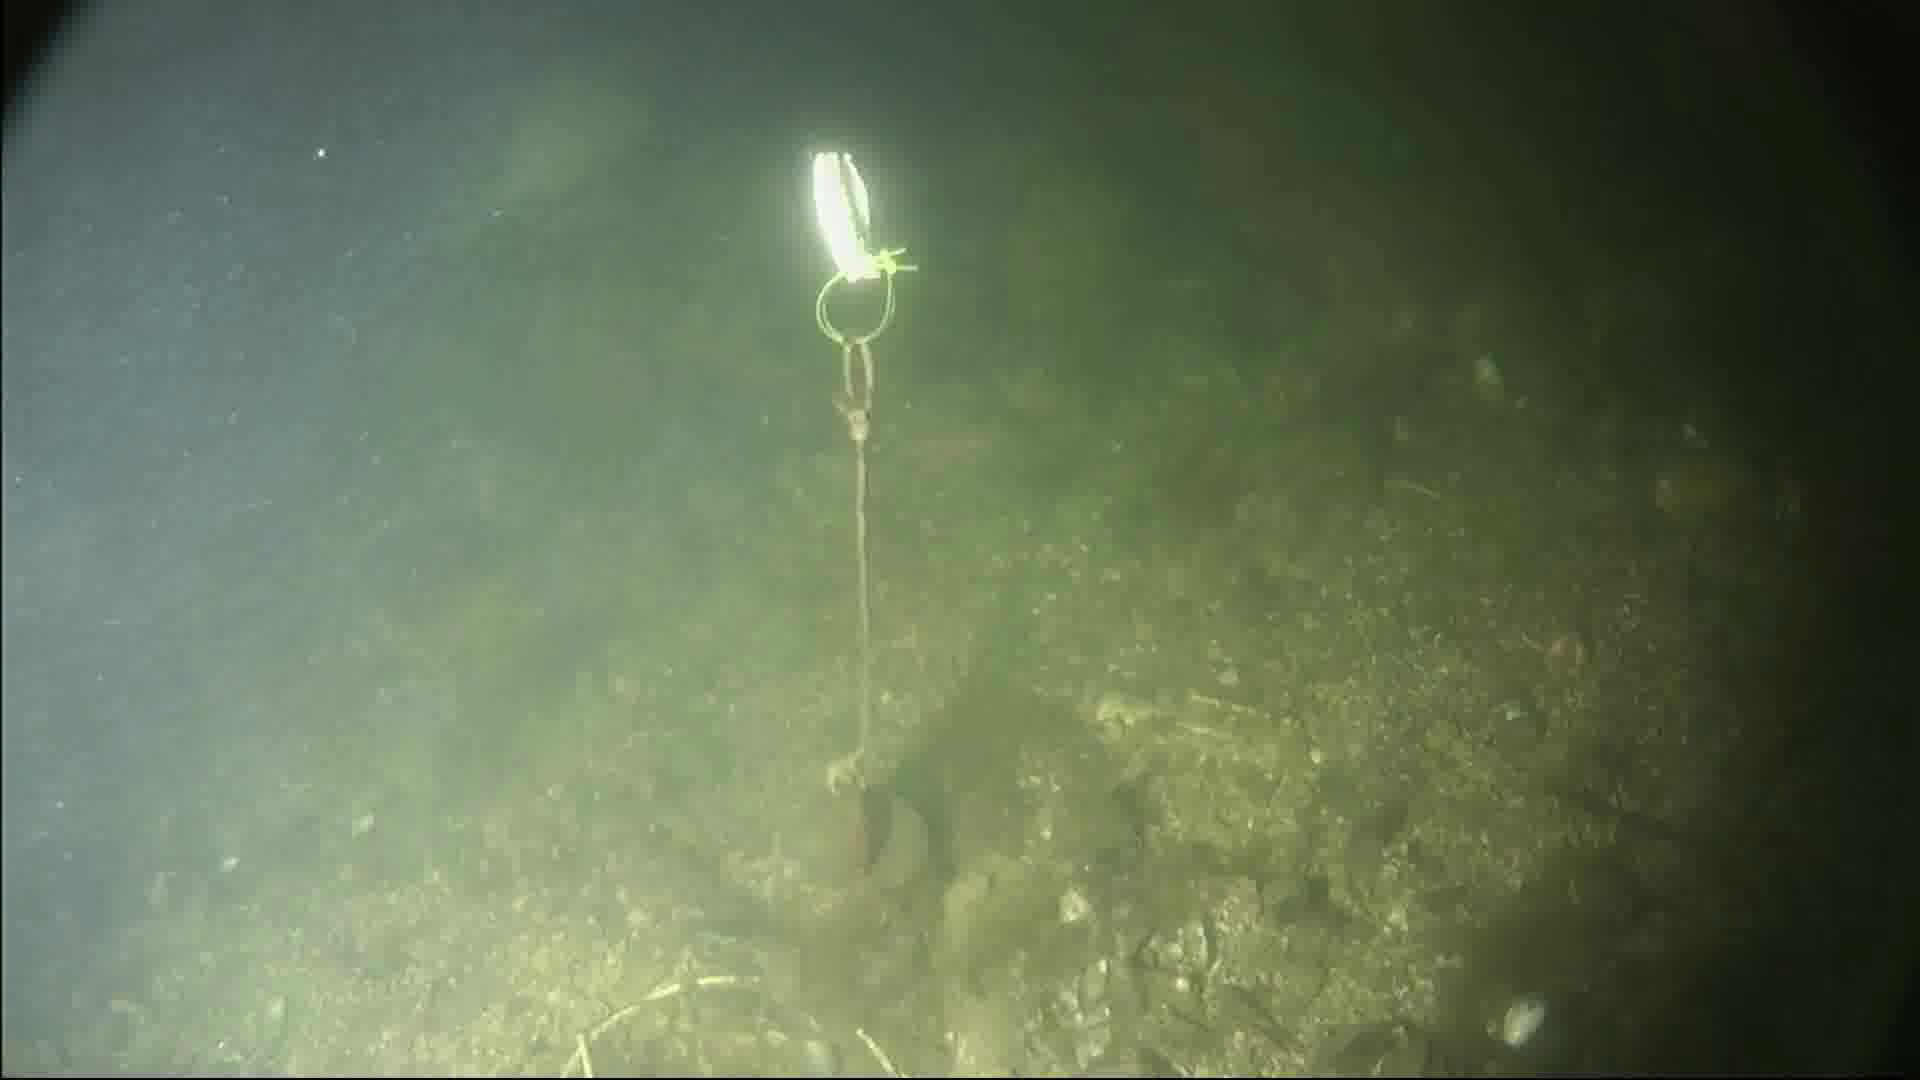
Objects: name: fish